Atrocity propaganda

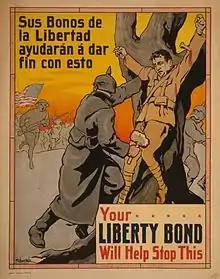
Poster showing German soldiers nailing a man to a tree, as US soldiers come to his rescue, 1917

Atrocity propaganda was widespread during World War I, when it was used by all belligerents, playing a major role in creating the wave of patriotism that characterised the early stages of the war. British propaganda is regarded as having made the most extensive use of fictitious atrocities to promote the war effort.